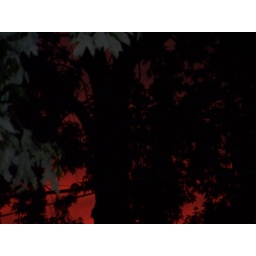
Well I had a dream I stood beneath an orange sky